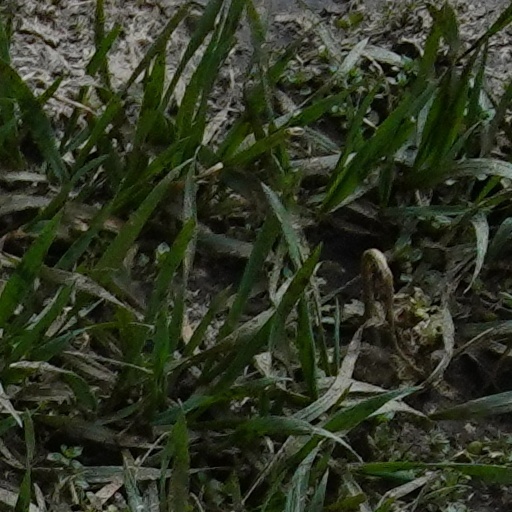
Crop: wheat